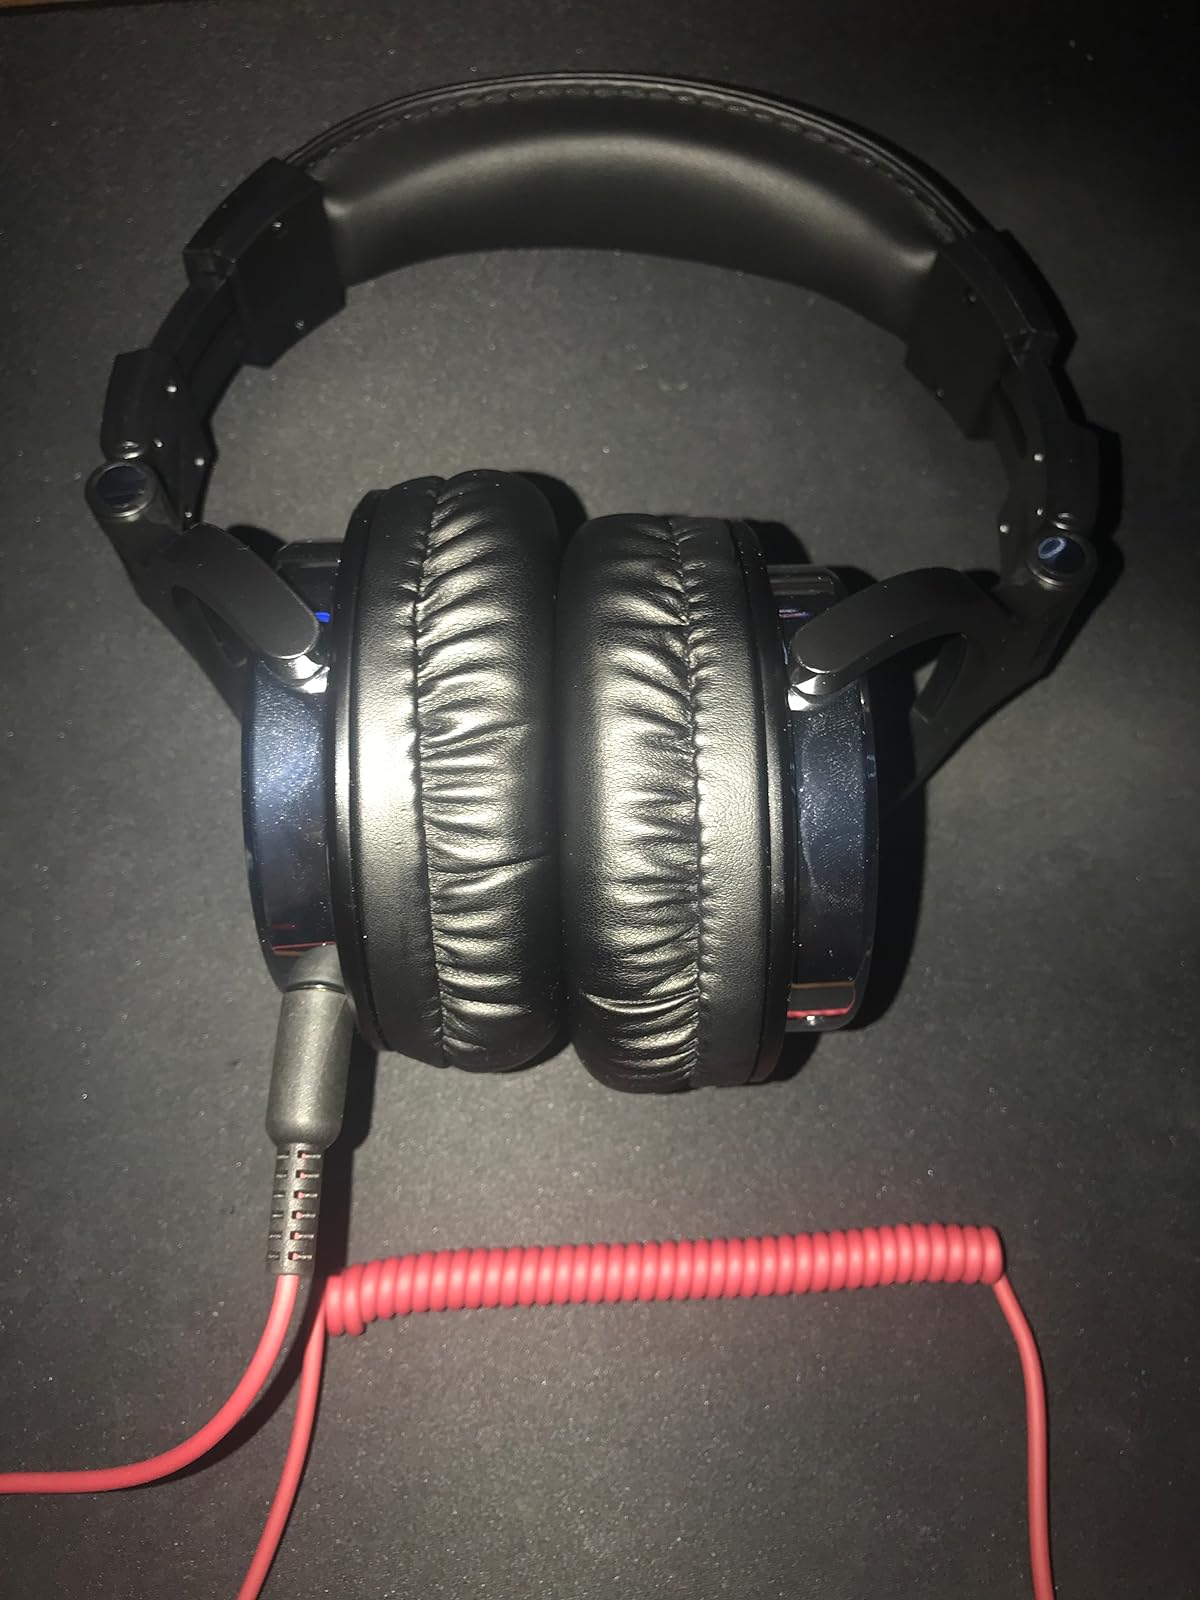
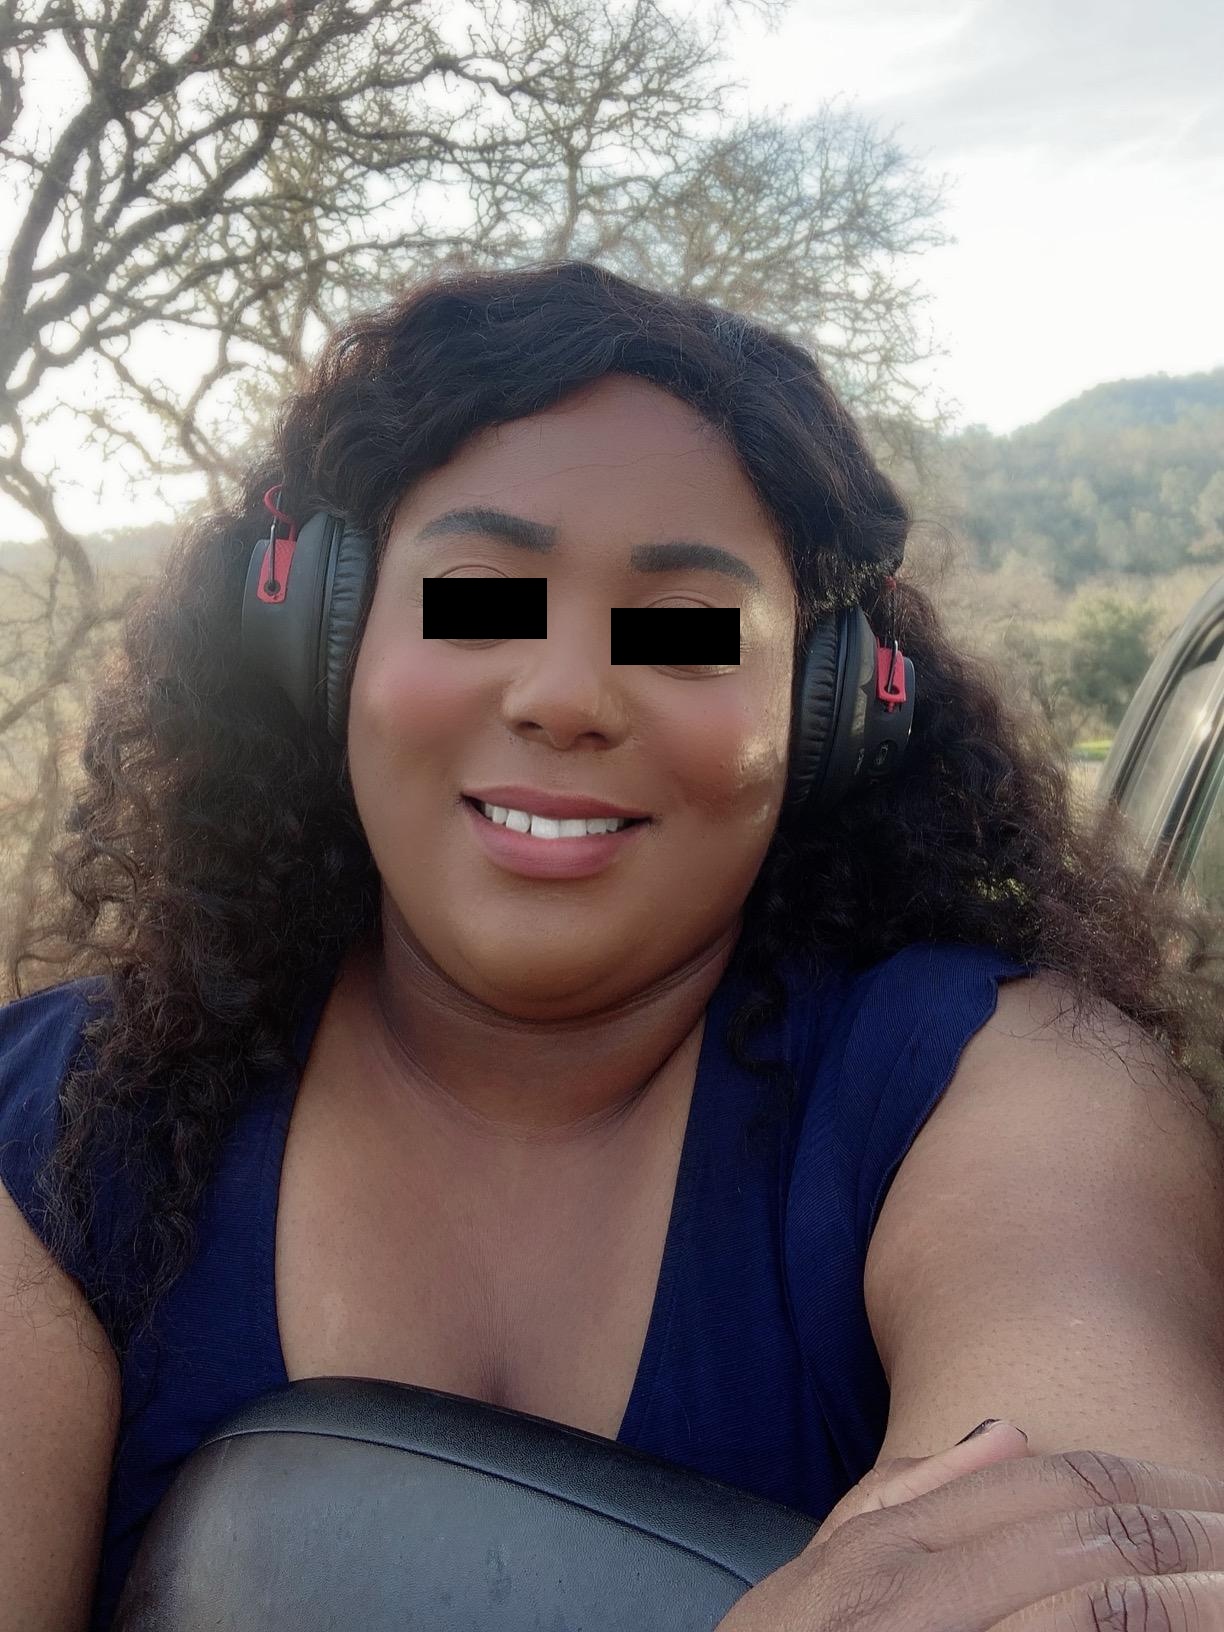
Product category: headphones
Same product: no